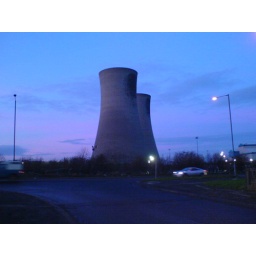
the towering concrete cooling towers of the billingham technology park shadow over haverton hill road below